Primary education

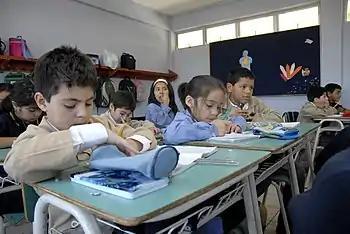
School children in primary education, Chile

Primary education is the first stage of formal education, coming after preschool/kindergarten and before secondary education. Primary education takes place in "primary schools", "elementary schools", or first schools and middle schools, depending on the location. Hence, in the United Kingdom and some other countries, the term "primary" is used instead of "elementary".